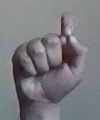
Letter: fa